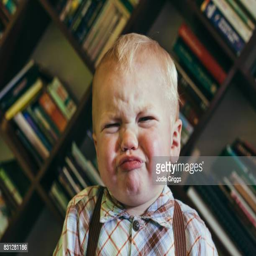
child sitting in front of a bookshelf making a silly sad face